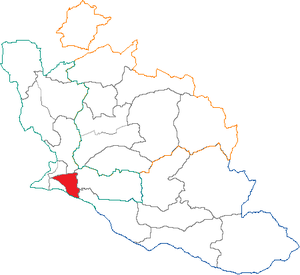
situation du canton d'Avignon Est dans le département de Vaucluse (France)
Le canton d'Avignon-Est est une ancienne division administrative française du département de Vaucluse, en région Provence-Alpes-Côte d'Azur.